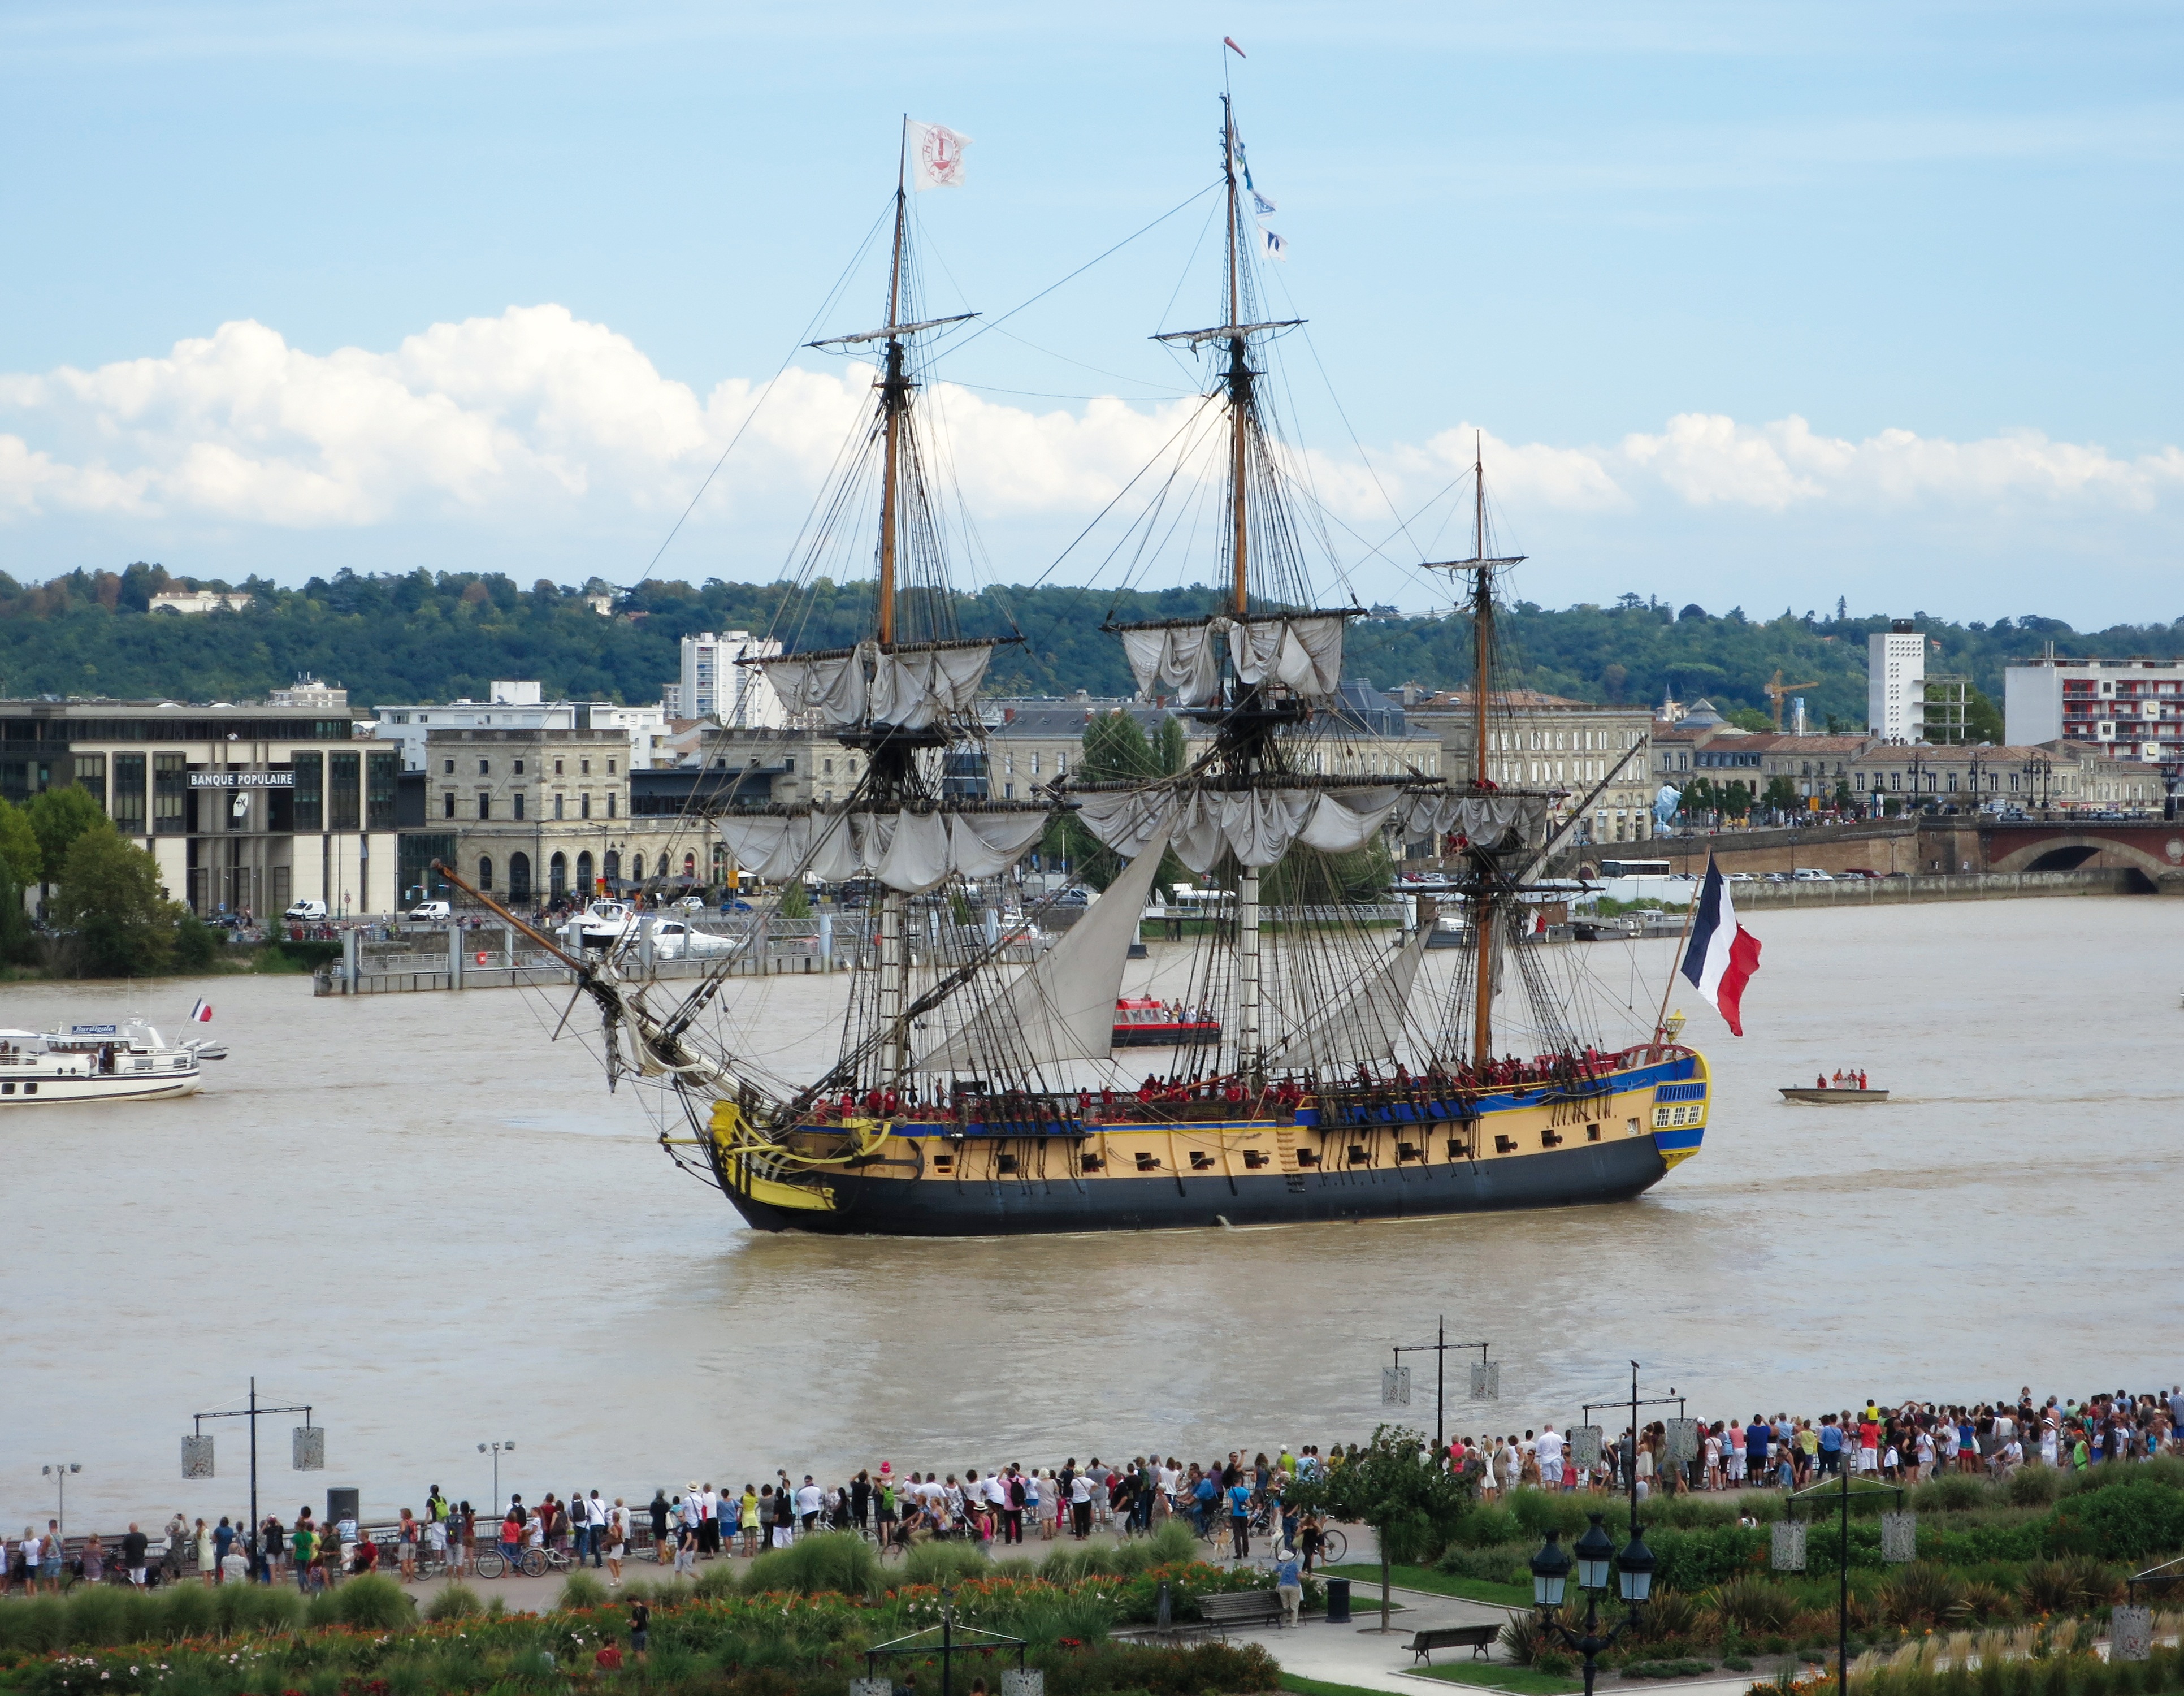
sea, boat, ship, france, vehicle, mast, harbor, sailboat, boats, bordeaux, navigation, maritime, wharf, watercraft, schooner, windjammer, hermione, frigate, sailing ship, fishing vessel, garonne, tall ship, galleon, caravel